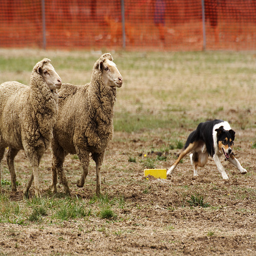
Two sheep in a field with a dog running nearby.
Dog running around trying to heard the two sheep
A dog is herding two sheep in the field.
A dog running by two sheep in a field.
A dog running around two sheep in a pasture.